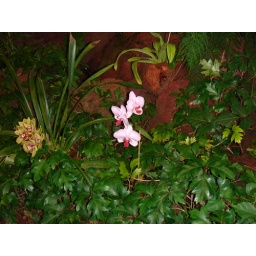
beautiful Orchids in the glass house